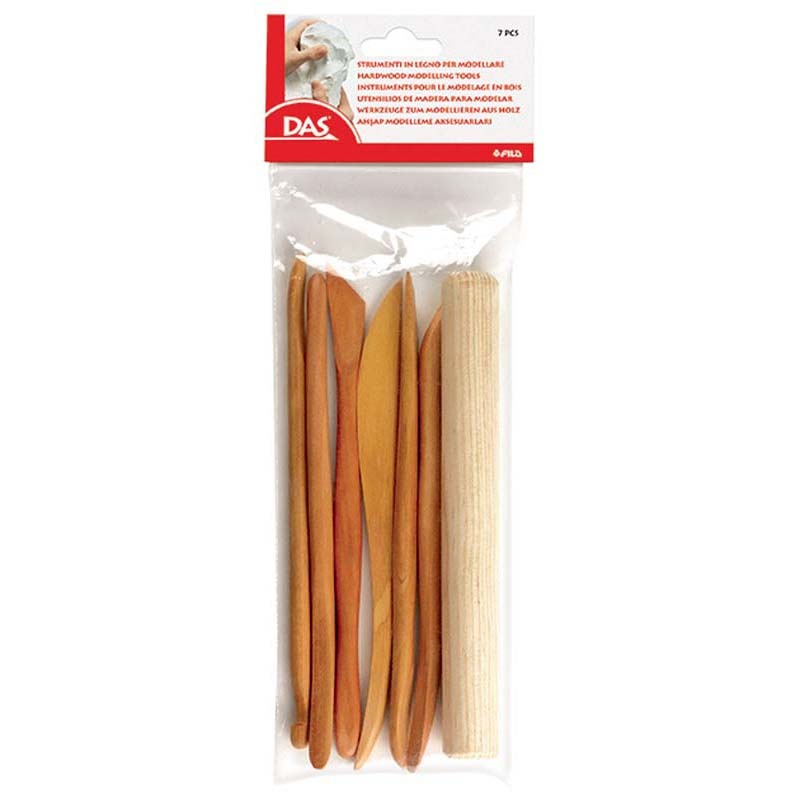
Modellierwerkzeug Spachtel 7er Set. Holz
Modellierwerkzeug Spachtel Ein Modellierwerkzeug als Spachtel zum Modellieren, Gravieren und Abkratzen. Abbildung zeigt Set. Produkt kann von Abbildung abweichen.
Brand: Lyra
Category: Arts & Entertainment > Hobbies & Creative Arts > Arts & Crafts > Art & Crafting Tools > Color Mixing Tools > Palette Knives > Pointed Palette Knives